Out of My Hand (film)

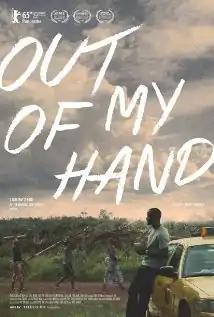
Film poster

Out of My Hand is a 2015 American drama film directed by Takeshi Fukunaga. It was screened in the Panorama section of the 65th Berlin International Film Festival.